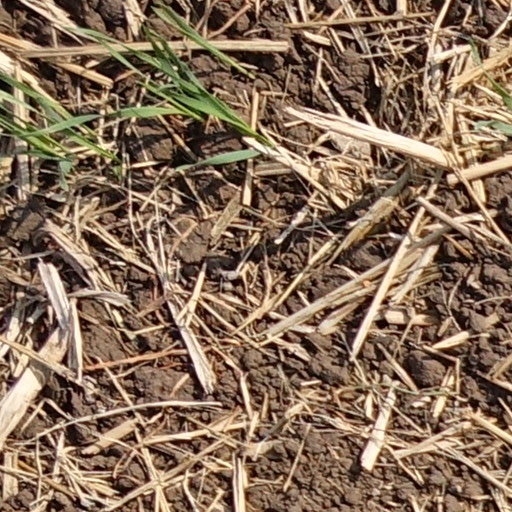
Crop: wheat